Irene and Hilda Dallas

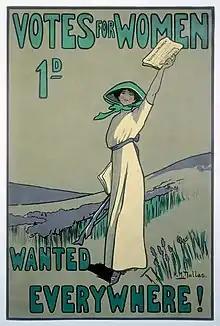
Hilda Dallas's poster for "Votes for Women"

On 25 January 1909, Irene Dallas went in a taxi with Katherine Douglas Smith and Frances Bartlett to 10 Downing Street, after Lucy Norris and Mary Clarke had been turned away from seeing the Prime Minister, H.H.Asquith. Dallas and the others crossed a triple strength police cordon, asked to see the Prime Minister and, as with the earlier three women, had tried to 'force their way' in, and all were arrested, and imprisoned at Holloway alongside Constance Lytton who had refused to do that particular 'disagreeable job', and felt remorse later.